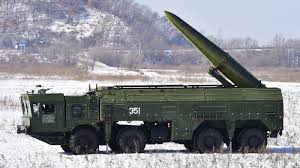
Label: Iskander